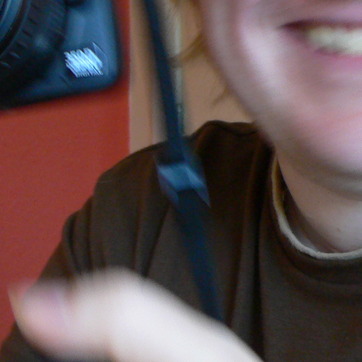
Material: plastic